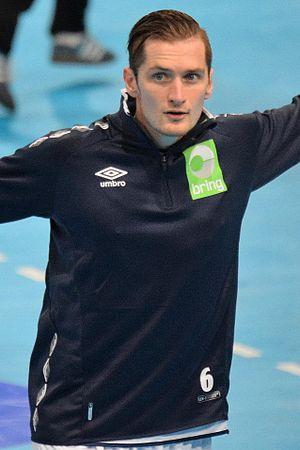
Le 10 janvier 2016 lors du match Norvège / Qatar durant la Golden League à l'AccordHotel Arena (Paris). Thomas Kristensen